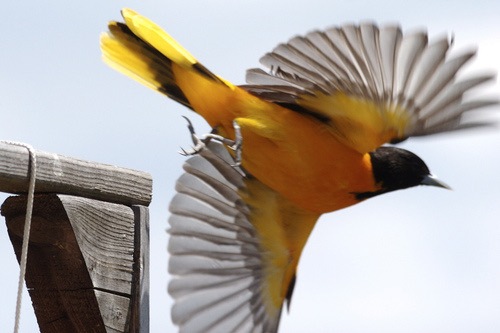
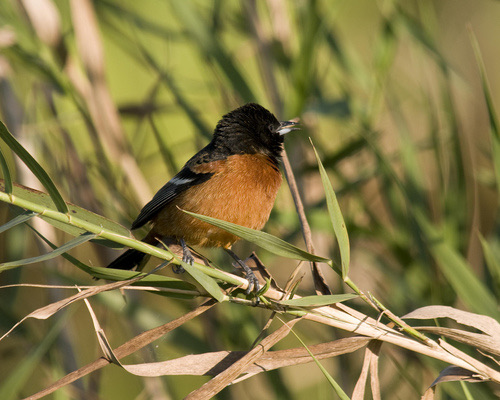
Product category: misc
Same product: yes